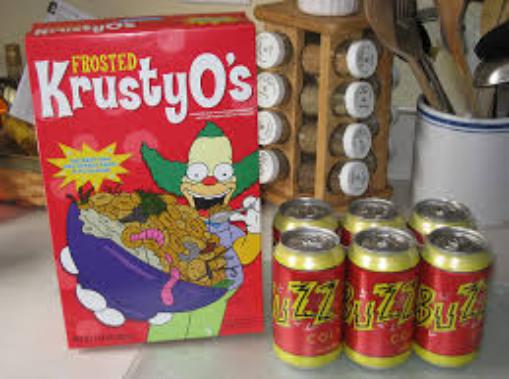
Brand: Krusty-O's
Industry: Leisure